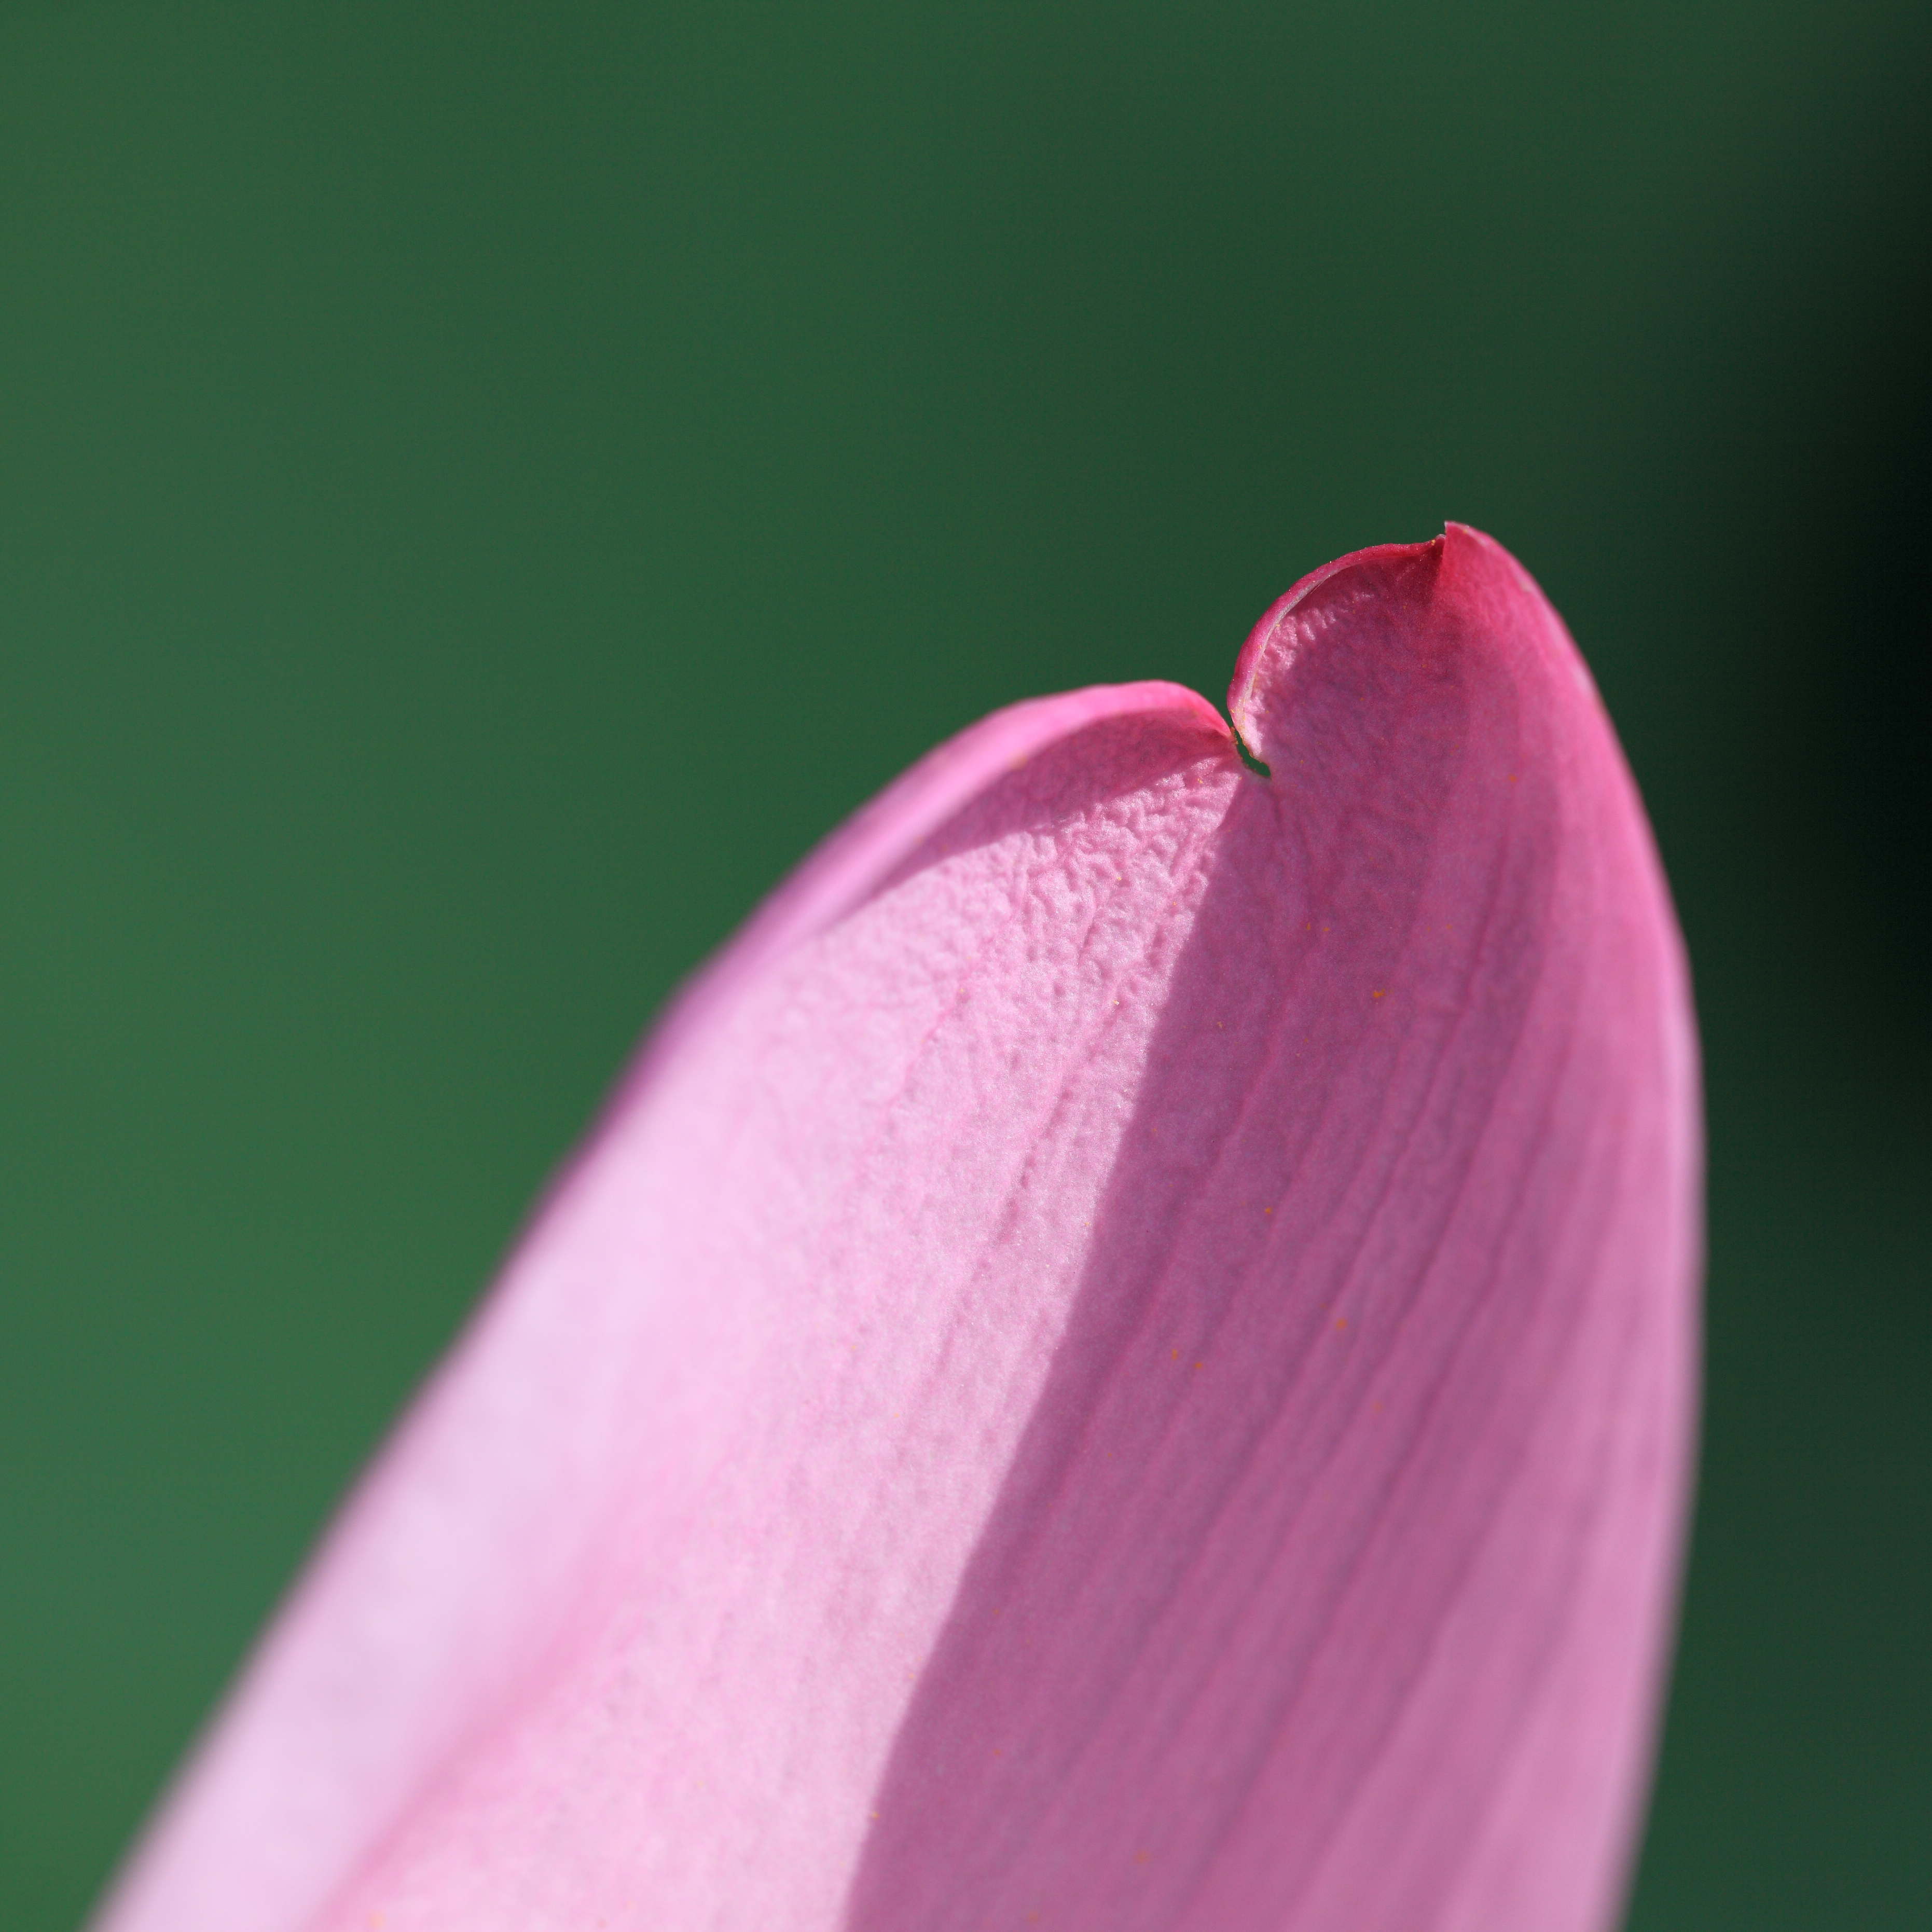
blossom, plant, photography, leaf, flower, purple, petal, high, red, pink, sacred lotus, flora, close up, lotus, 5d, hires, magenta, bud, markii, hi, res, resolution, macro photography, flowering plant, plant stem, land plant